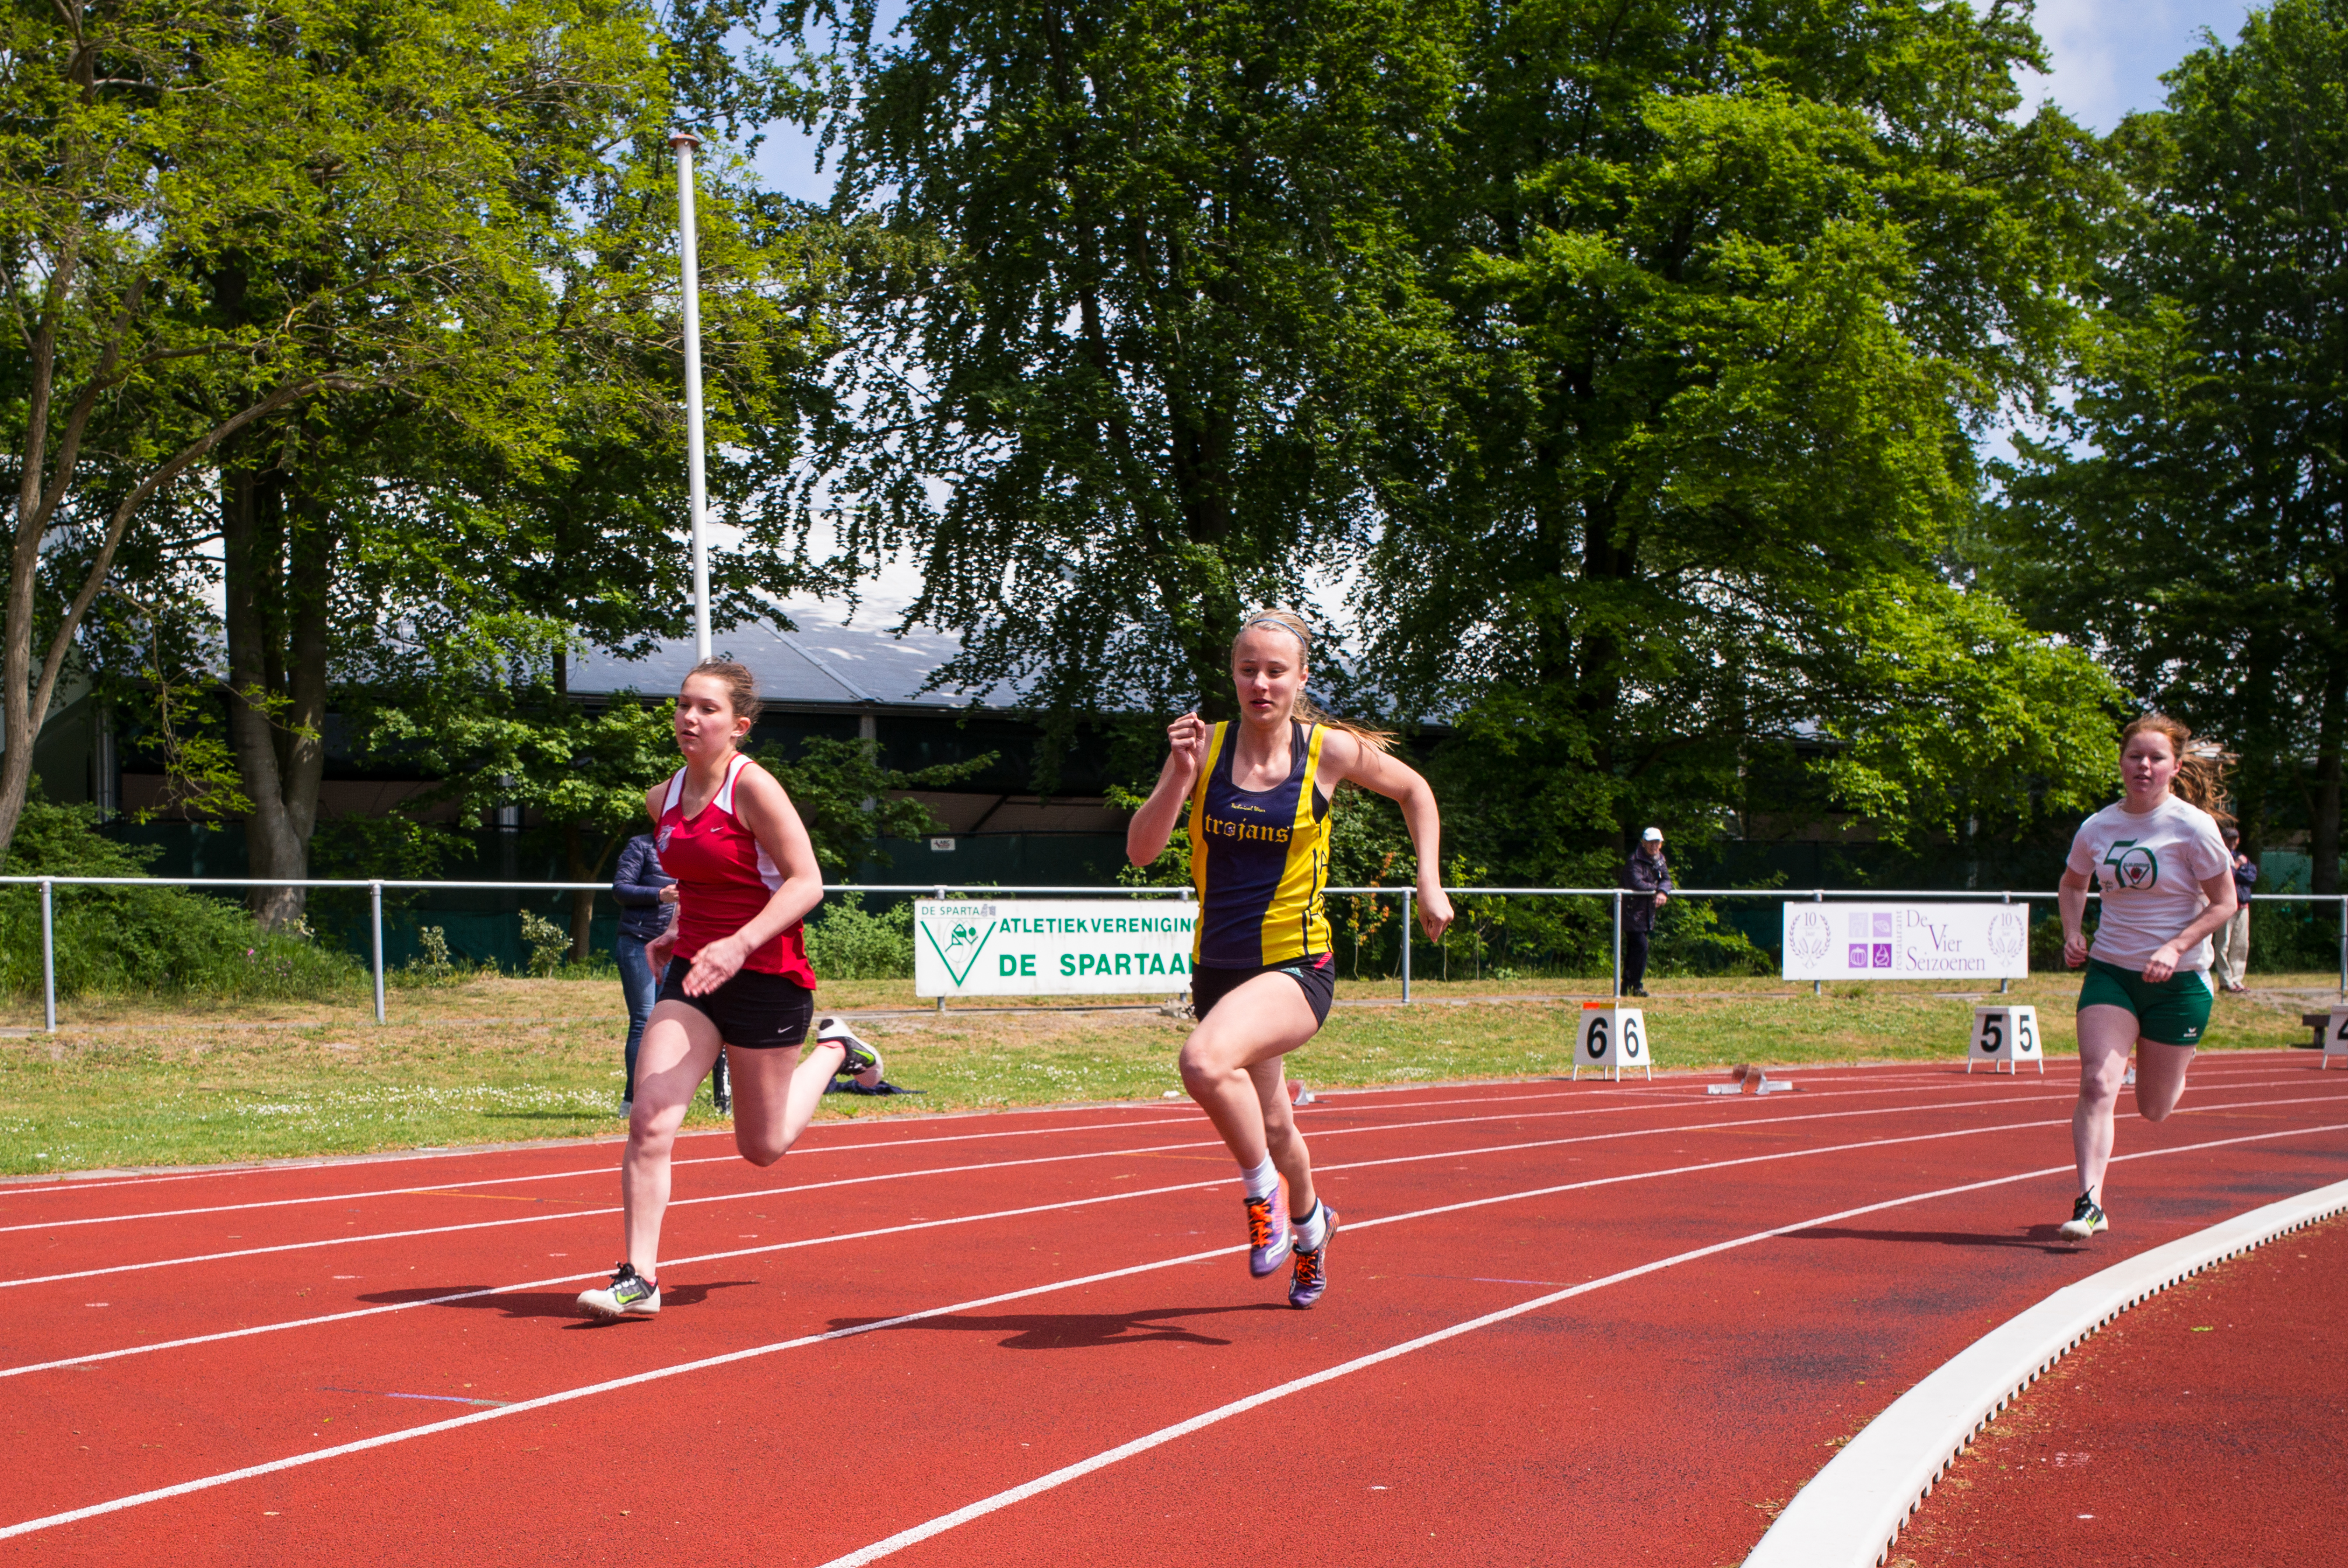
sports, athletics, sprint, human action, track and field athletics, middle distance running, 800 metres